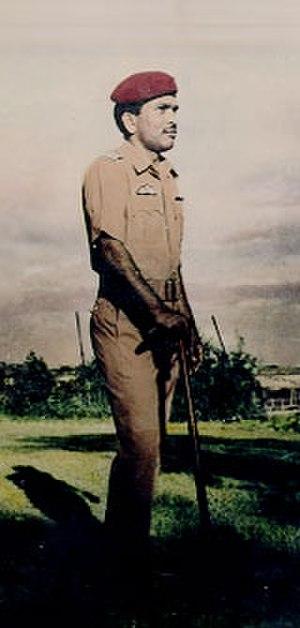
Abu Taher né le 14 novembre 1938 à Sylhet, dans l'État d'Assam, aux Indes britanniques et décédé le 21 juillet 1976, exécuté par pendaison, à Dacca au Bangladesh, était un militaire bengali qui a servi dans l'armée pakistanaise et, pendant une brève période, dans le Mukti Bahini, du 17 août au 2 novembre 1971. Il a reçu la médaille de bravoure Bir Uttom. Après l'indépendance, il a été intronisé dans l'armée bangladaise pour une retraite administrative avec le grade de lieutenant-colonel. Il est devenu un activiste politique radical et chef de l'aile gauche Jatiya Samajtantrik Dal.